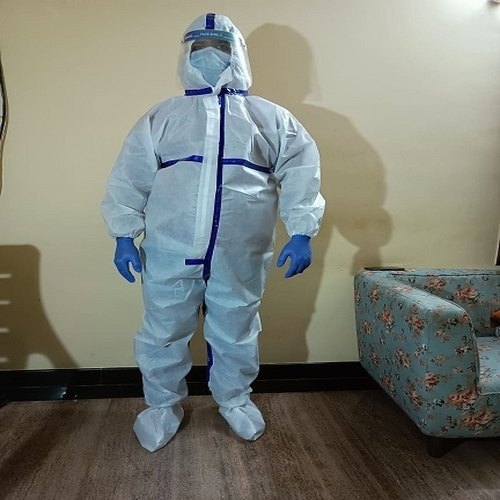
Objects detected:
Mask
Face_Shield
Gloves
Gloves
Coverall